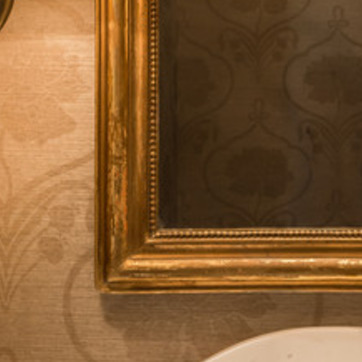
Material: mirror